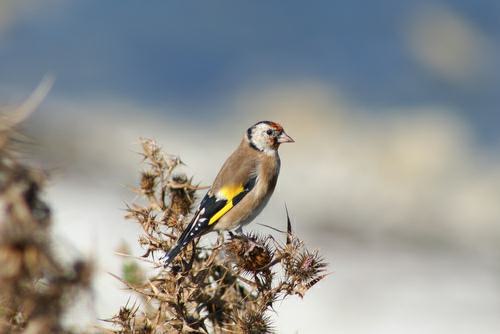
A photo of a european goldfinch